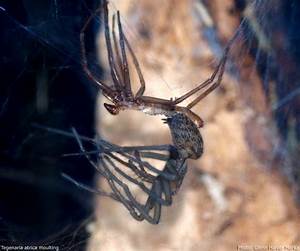
Label: spider